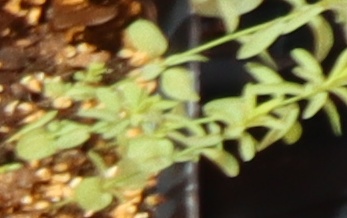
Label: Flax